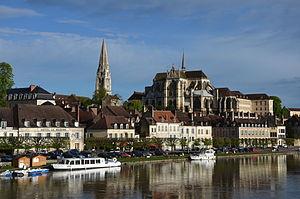
Eglise de l'abbaye St Germain à Auxerre, Yonne, France